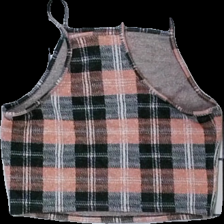
View: back
Type: Tank top
Category: Ladies
Brand: H&M
Brand text on label: divided
Colors: Black, Pink
Material: unknown
Pattern: Checkered print
Cut: Regular, Cropped
Size: M
Price range: <50
Recommended usage: Reuse